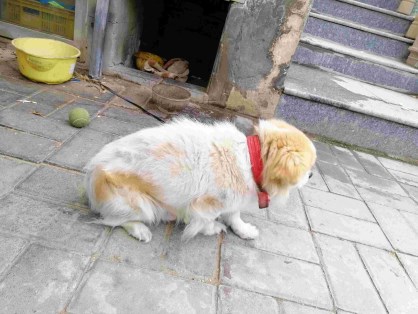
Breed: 3336-n000121-chinese_rural_dog